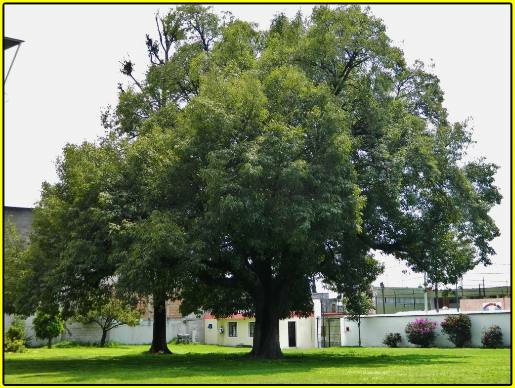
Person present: No